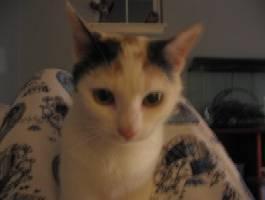
cat